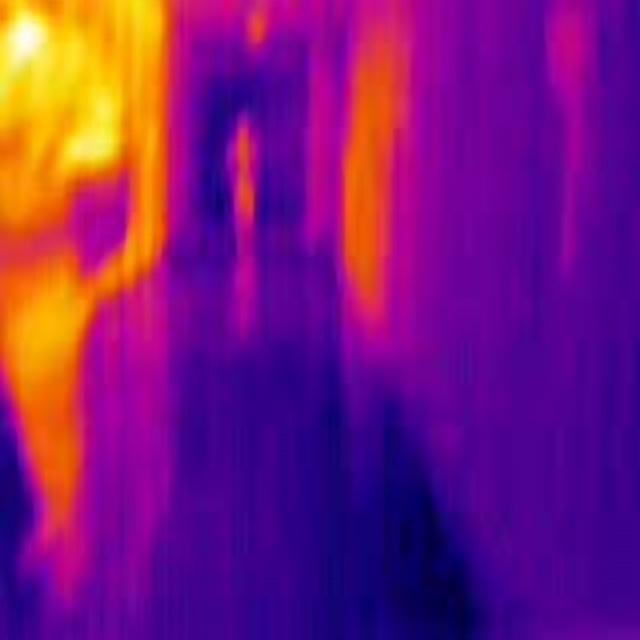
Detected objects:
label: person
label: person